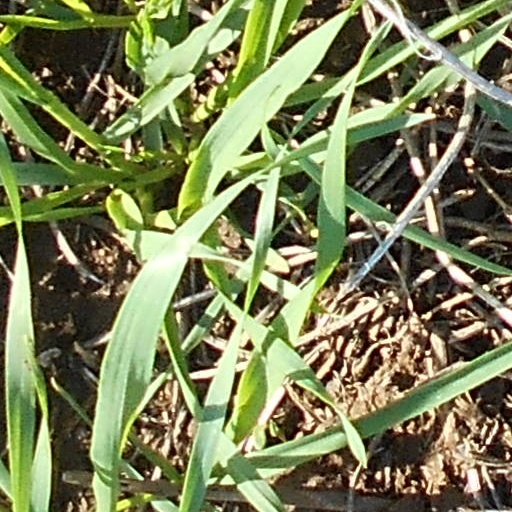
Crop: wheat